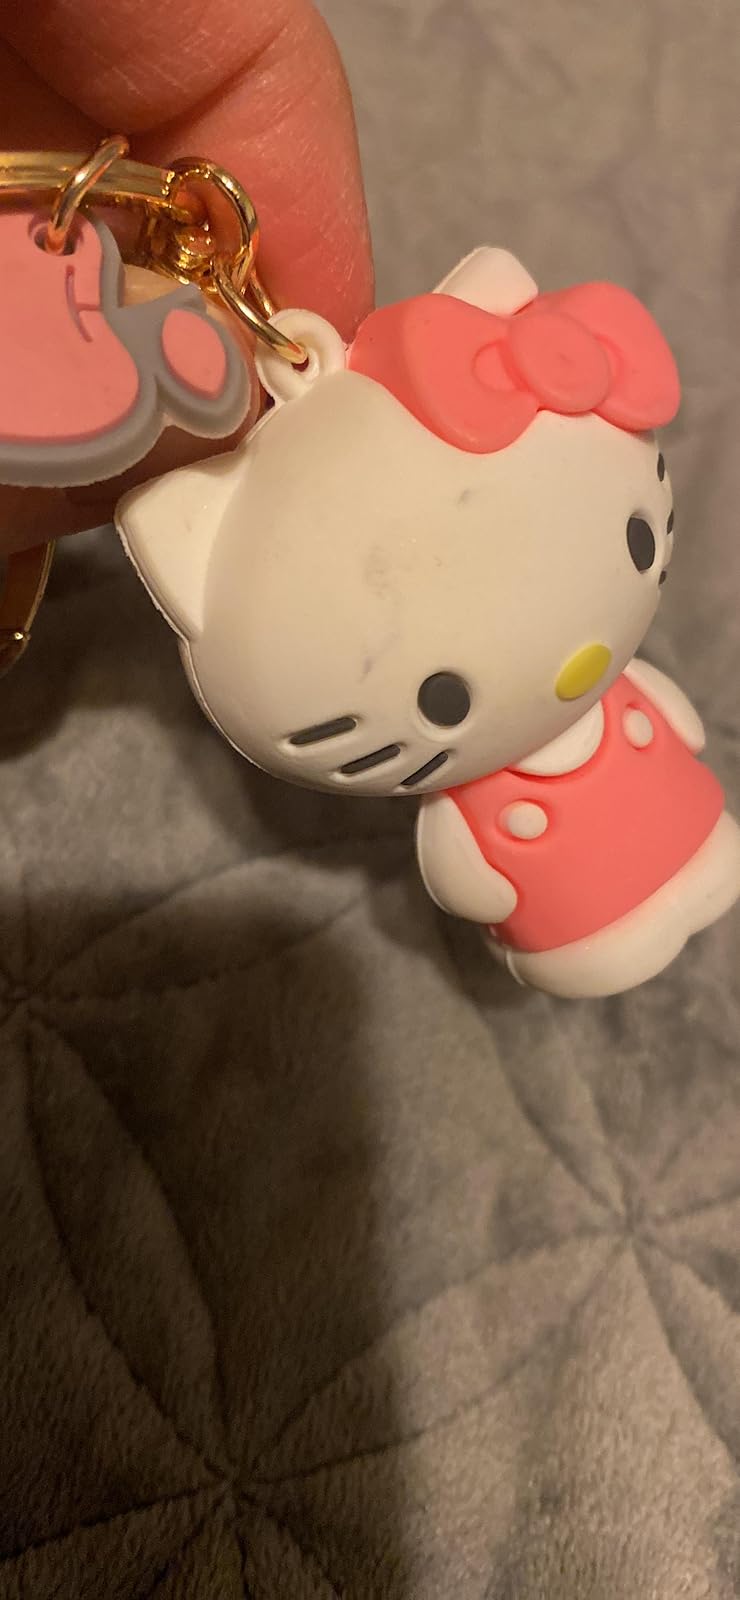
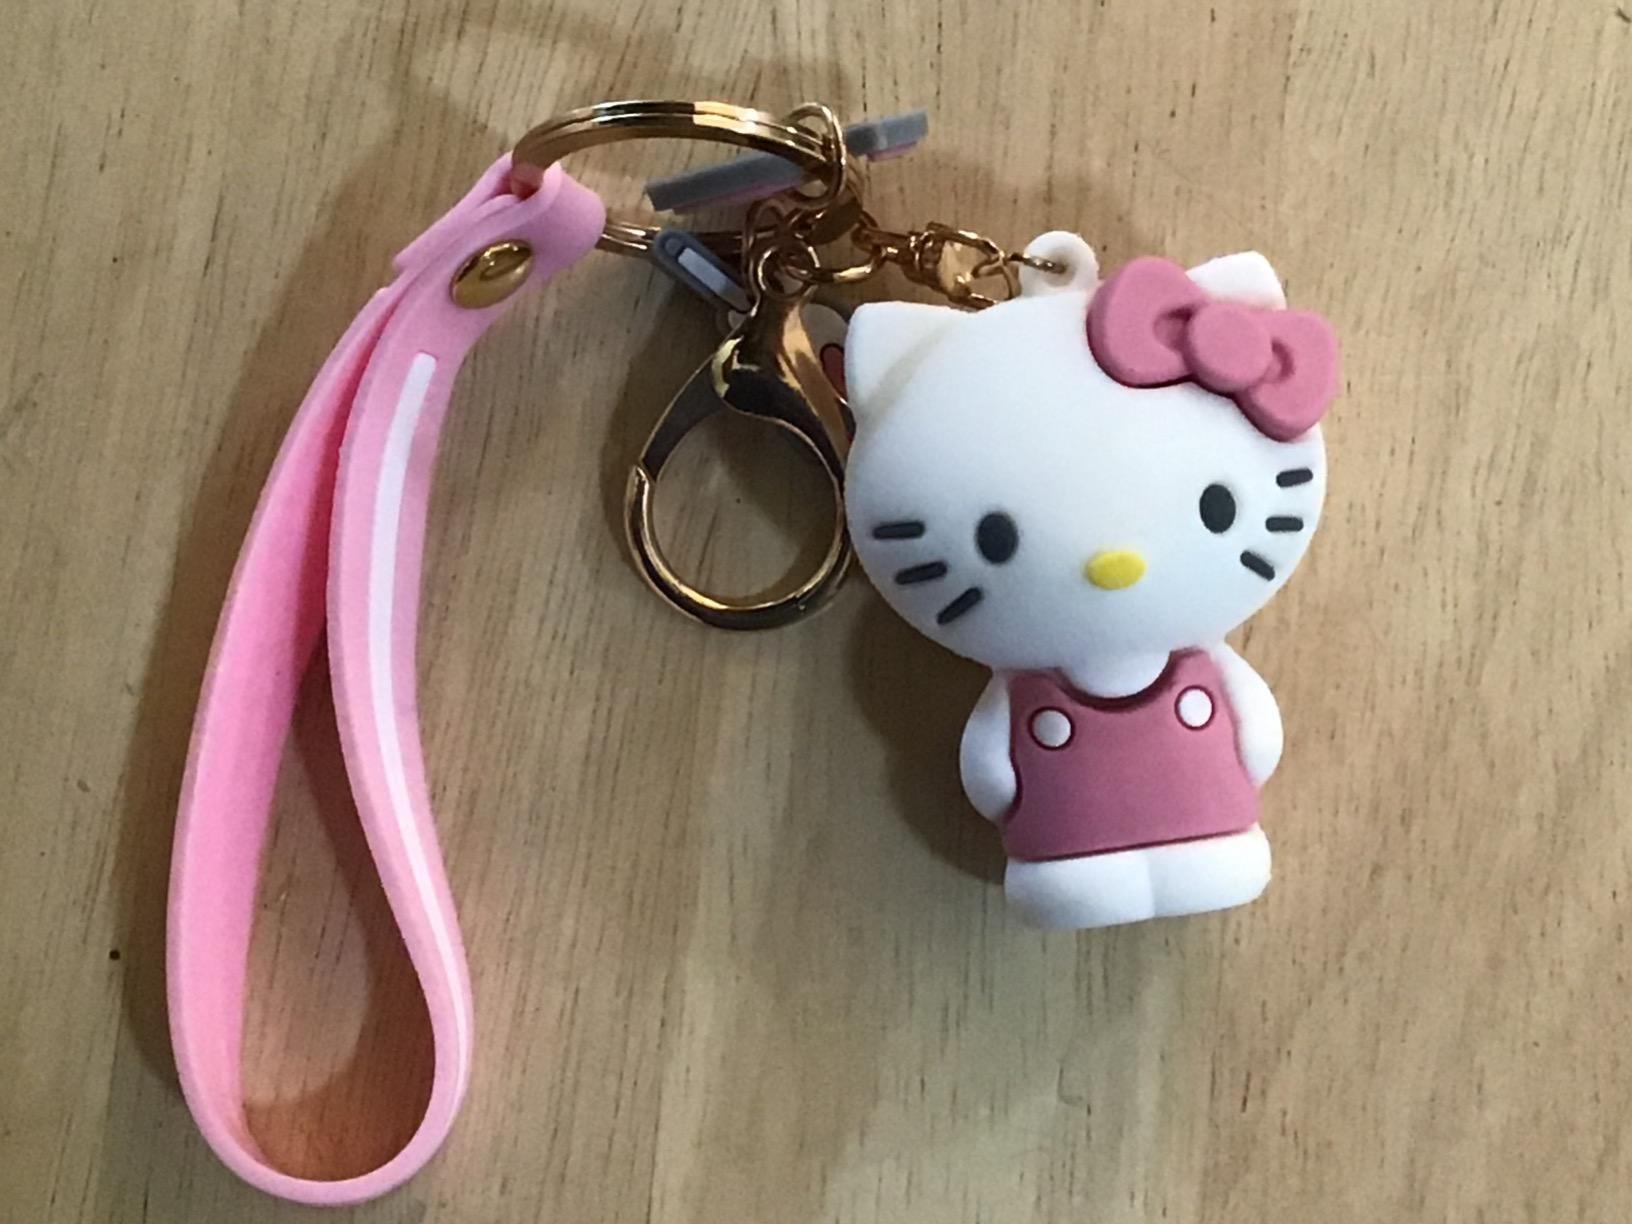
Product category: accessories_keychain
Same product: yes